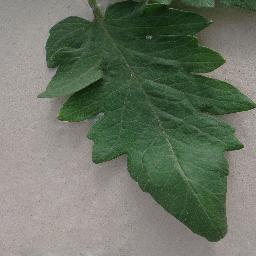
Label: Tomato___Late_blight